Skylon (spacecraft)

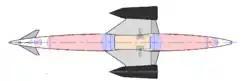
Diagram of the vehicle's internal sections, highlighting the areas allocated to storing hydrogen (red), oxygen (blue) and the payload (yellow)

One of the most significant features of the Skylon's design is its powerplant, known as "Synergetic Air-Breathing Rocket Engine" (SABRE). The design of the SABRE engine has drawn heavily upon the STRICT/STERN experimental engines, sharing many features such as the propellant and the adoption of the trialled Expansion Deflection Nozzle, as well as building upon the wider field of liquid air cycle engines (LACE). The engines are designed to operate much like a conventional jet engine to around , altitude, beyond which the air inlet closes and the engine operates as a highly efficient rocket to orbital speed. The proposed SABRE engine is not a scramjet, but a jet engine running combined cycles of a precooled jet engine, rocket engine and ramjet. Originally the key technology for this type of precooled jet engine did not exist, as it required a heat exchanger that was ten times lighter than the state of the art. Research conducted since then has achieved the necessary performance.